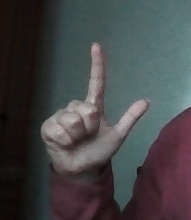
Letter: laam